Massimo Chessa

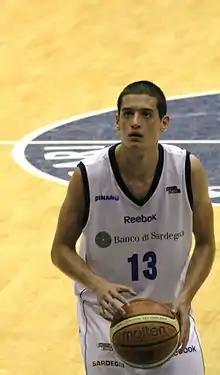
Chessa with Dinamo Sassari

Massimo Chessa (born April 30, 1988 in Sassari) is a professional Italian basketball player for Dinamo Sassari in the Italian Lega Basket Serie A (LBA). Standing at 188 cm (6 ft 2 in), he plays as point guard or shooting guard.